York, Upper Canada

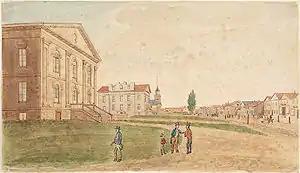
View of King Street, c. 1829. The settlement's courthouse, jail, and St. James Anglican Church are visible to the left of King Street.

The Battle of York was fought on April 27, 1813. An American force supported by a squadron consisting of a ship-rigged corvette, a brig and twelve schooners landed on the lake shore to the west of the garrison, defeating the British and capturing the fort, town and dockyard. The Americans suffered heavy casualties, including Brigadier General Zebulon Pike who was leading the troops when the retreating British blew up the fort's magazine. The American forces carried out several acts of arson and looting in the town before withdrawing. Although the Americans won a clear victory, it did not have decisive strategic results as York was a less important objective in military terms than Kingston, where the British armed vessels on Lake Ontario were based.